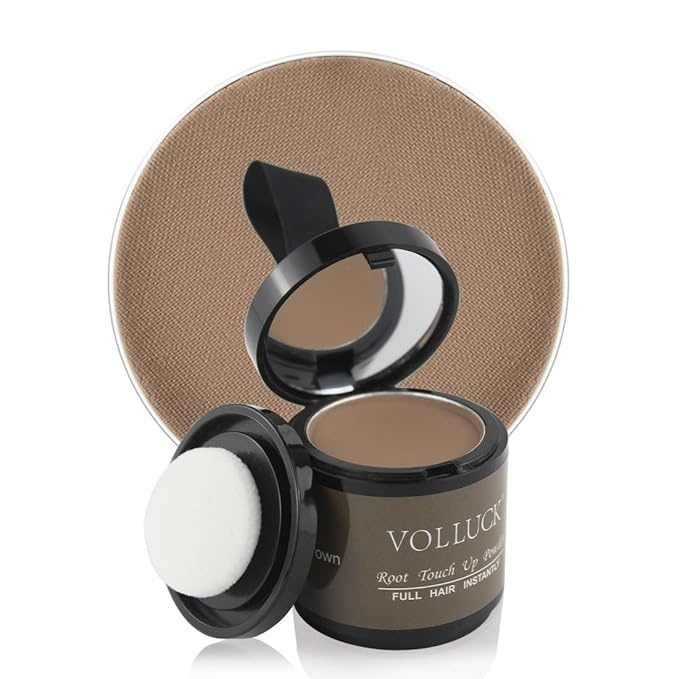
VOLLUCK Hairline Powder for Women
About This Quick Hair Root Touch Up (0.35 Ounce) - Powder puff can accurately cover the roots of hair. The color is firm. Let the hair fluffy. Makes hair color natural and vibrant. Good for all hair types and texture! Hairline Powder - Sweatproof, windproof, strong coloring, available in Multiple colors, dark brown, medium brown, light brown, red brown, black, blonde, light blonde. Simple to Clean: soft powder, without clogging pores, no sticky, can be cleaned with daily shampoo shampoos. Simple to Use: Simply remove the base Powder Puff, dab it onto the applicator, along hairline root dipped gently tap and get the ultimate coverage. Convenient to carry: Hair powder root is small and exquisite with mirror you can modify your hairline Anytime, anywhere. Overview Brand : VOLLUCK Hair Type : For all hair type Product Benefits : Instant hair root touch up Item Form : Powder Manufacturer : VOLLUCK
Brand: VOLLUCK
Category: Health & Beauty > Personal Care > Hair Care > Hair Loss Concealers